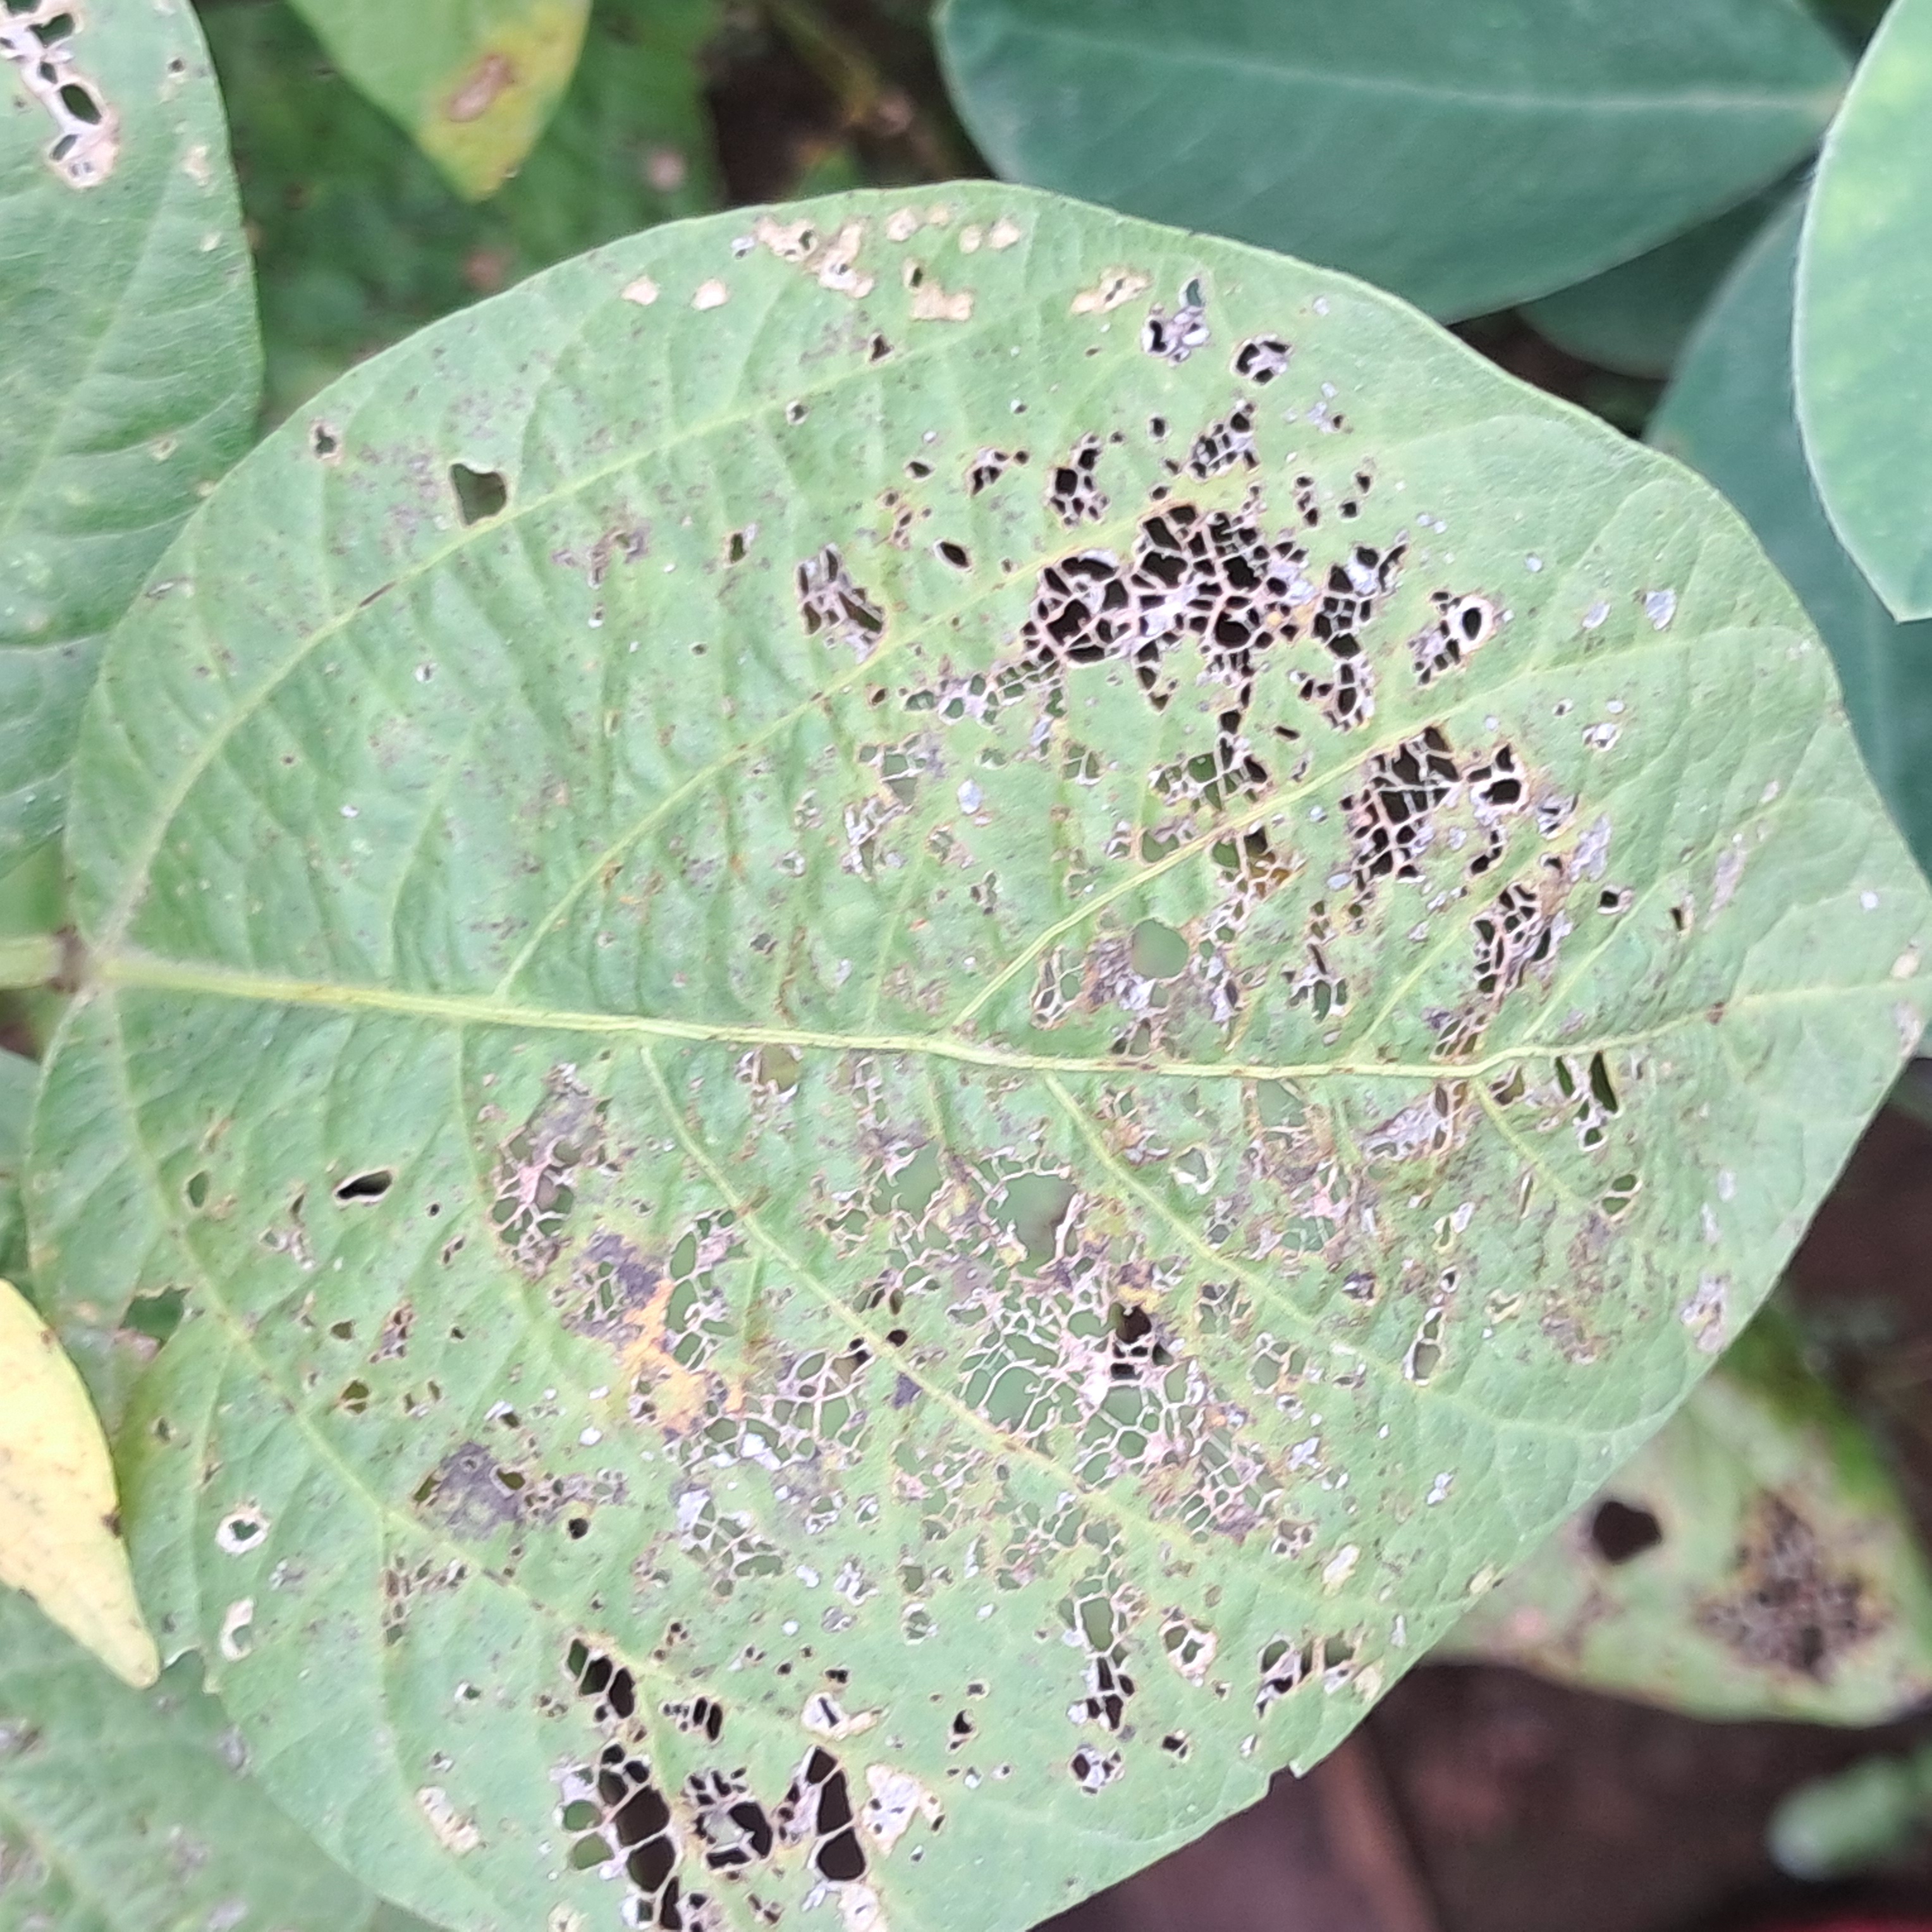
Label: Caterpillar_Semilooper_Pest